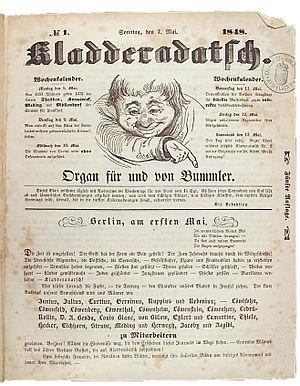
Le Kladderadatsch est un hebdomadaire satirique allemand, paru entre 1848 et 1944. L'expression berlinoise « Kladderadatsch » désigne approximativement le bruit de quelque chose volant en éclats. La popularité du journal a fait rentrer l'expression dans le vocabulaire politique. August Bebel l'utilisait ainsi pour désigner l'éclatement de la société.
La presse satirique est un type de presse écrite qui utilise la satire – critique moqueuse – comme moyen d'information et d'expression. Apparue en France lors de la Révolution française, elle prend son essor en Europe et dans certains pays arabes au XIXᵉ siècle. En Afrique, elle apparaît au XXᵉ siècle.